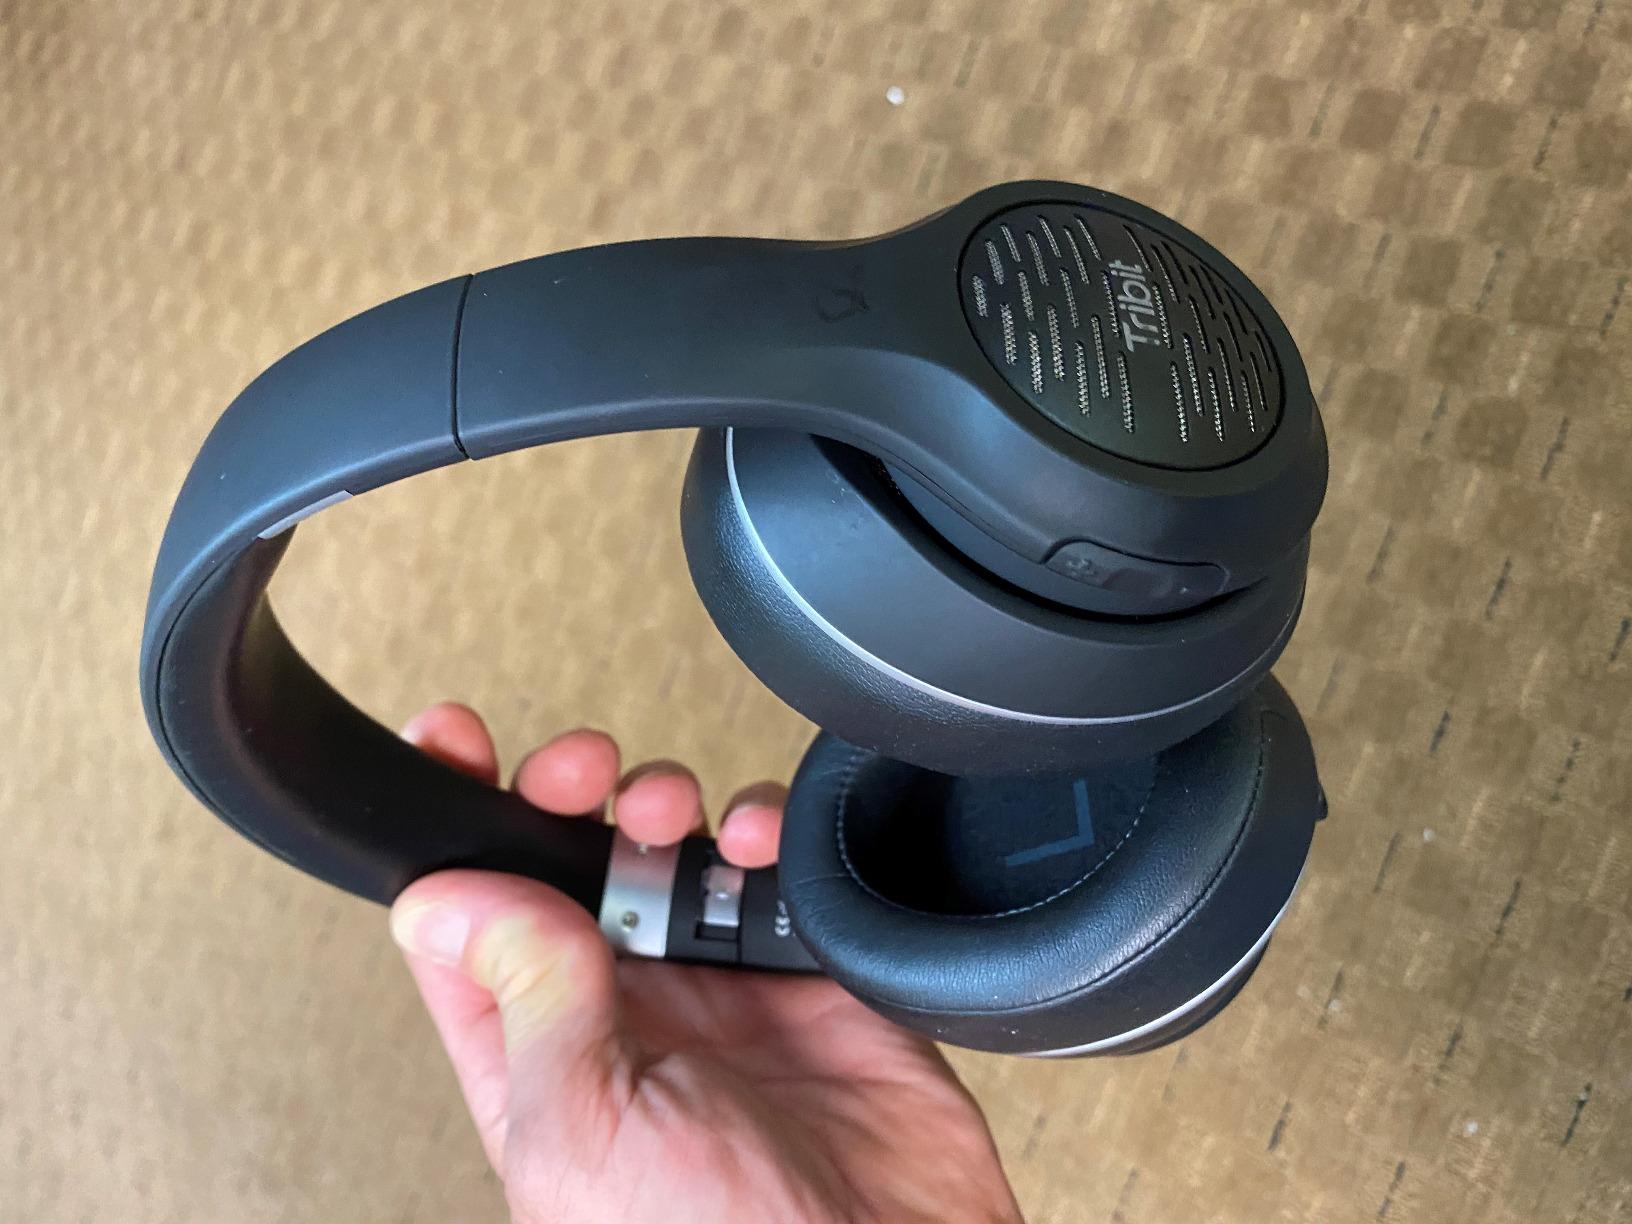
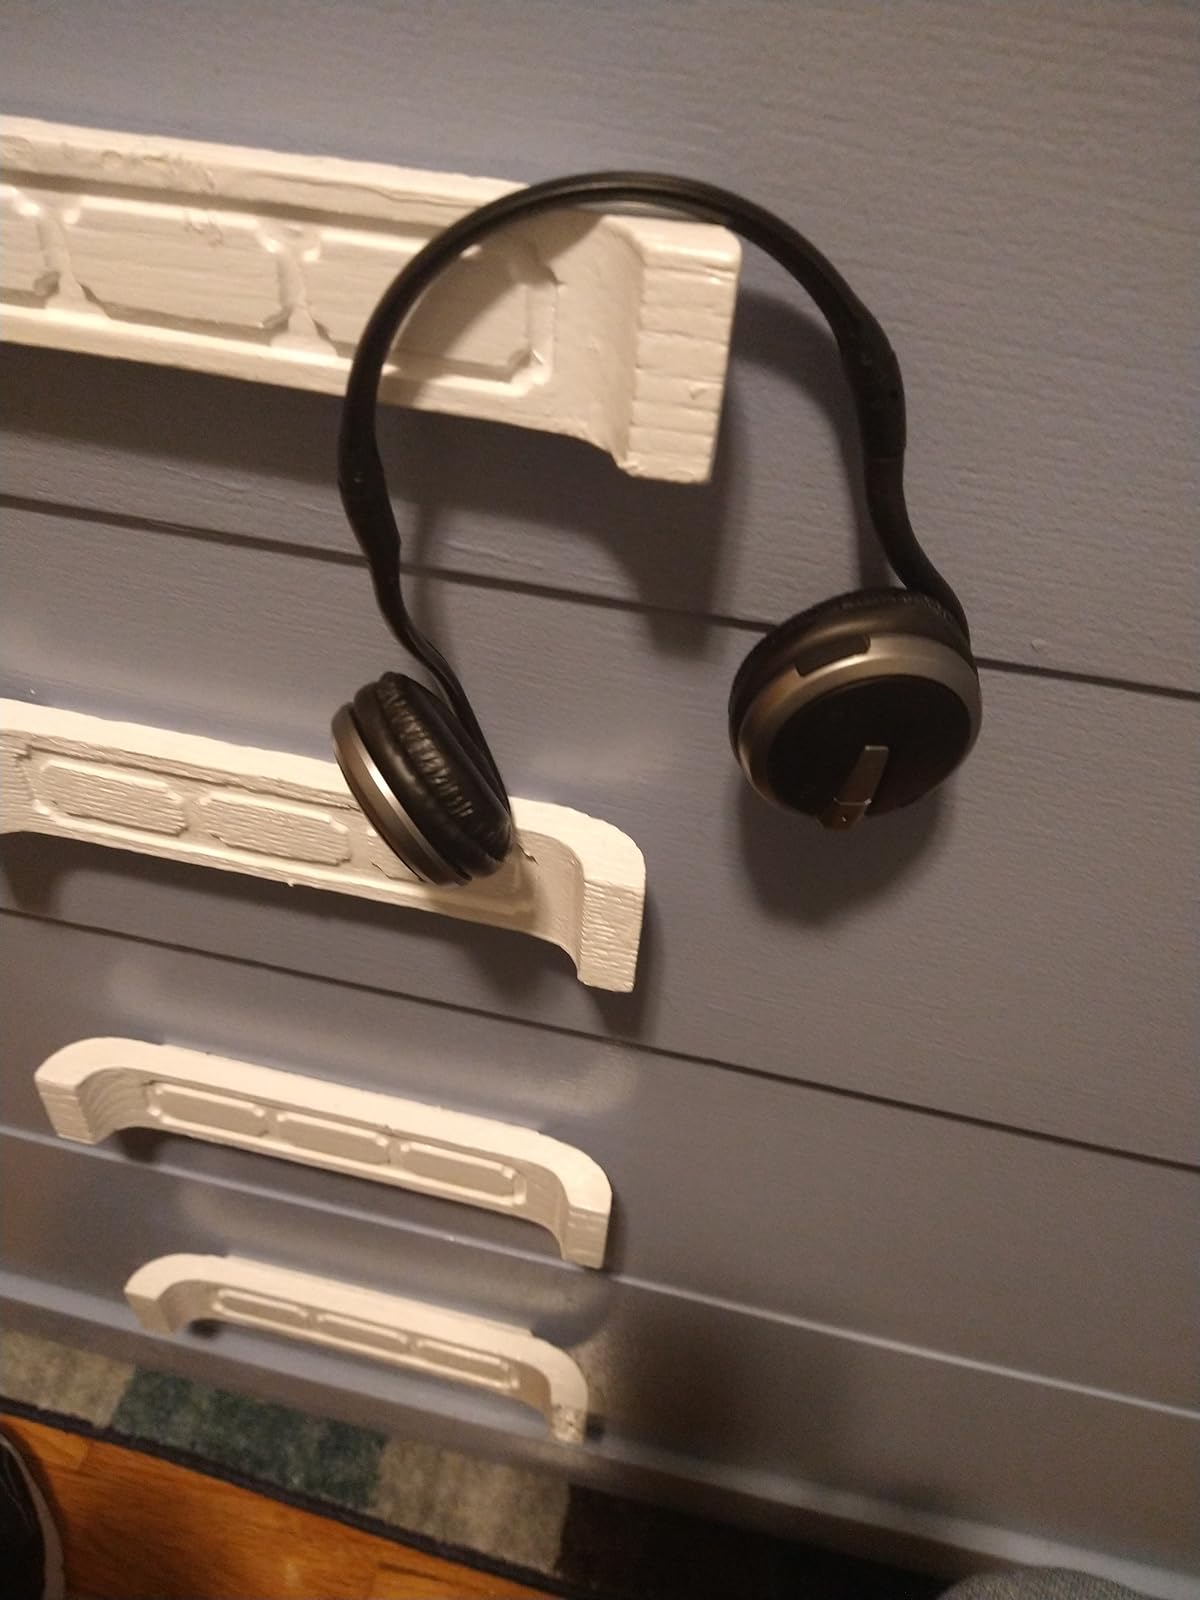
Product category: headphones
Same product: no